Horn Island Light

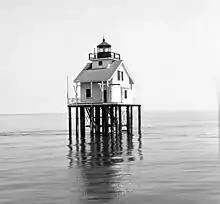
the third Horn Island Light (USCG)

The Horn Island Light (in later years also known as the Petit Bois Light) was a lighthouse in Mississippi originally located at the eastern end of Horn Island. Moved and rebuilt several times, it was deactivated and abandoned in 1961.